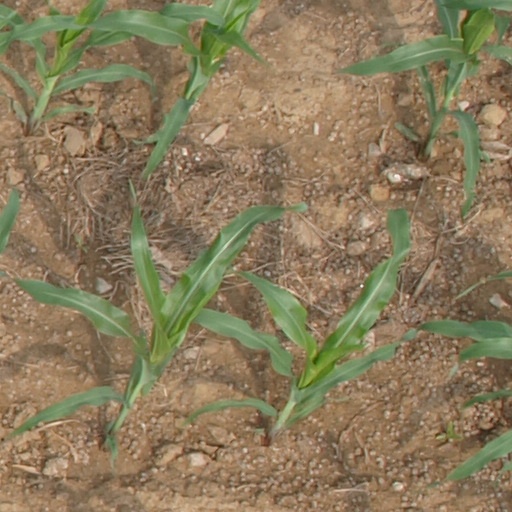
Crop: maize; corn